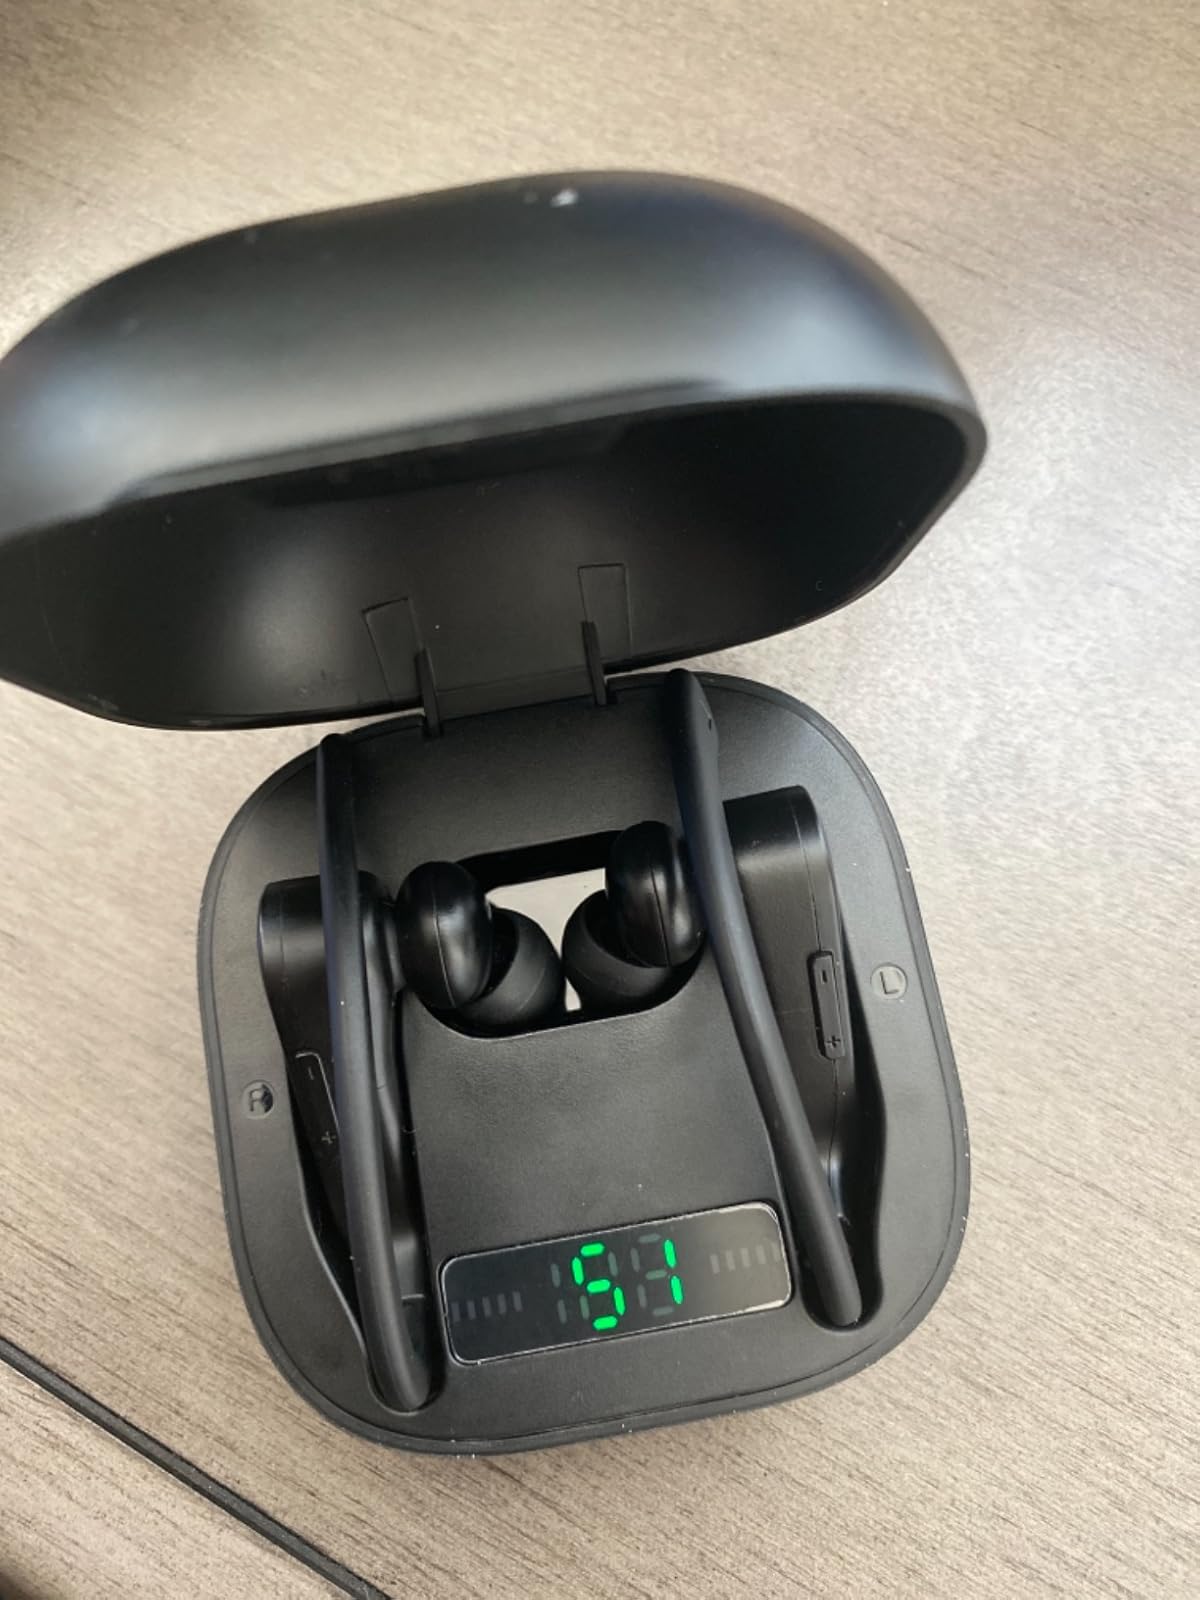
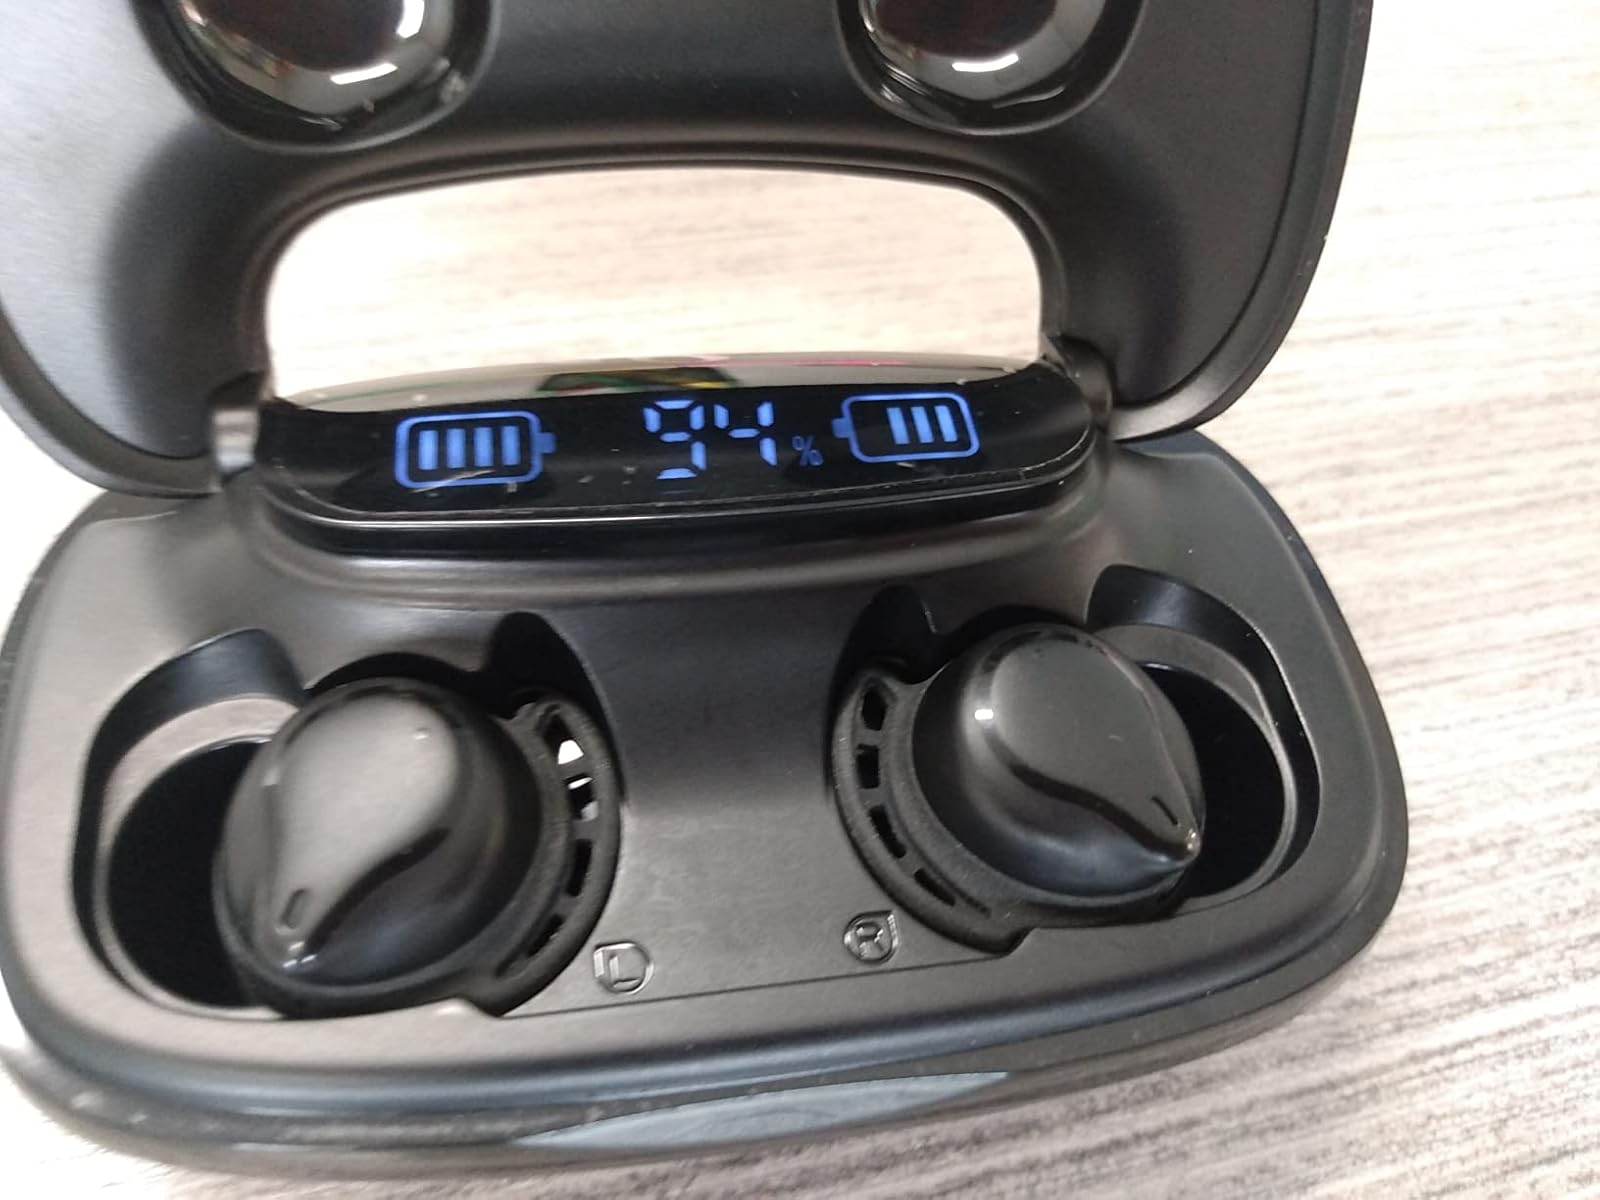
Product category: earbuds
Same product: no